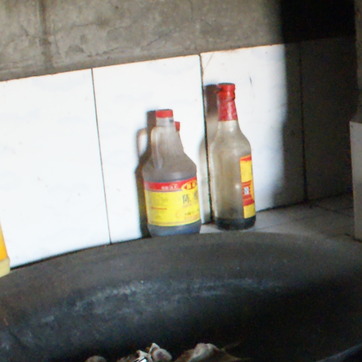
Material: plastic